Sports in Dallas

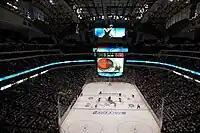
Dallas Stars at the American Airlines Center.

The Dallas Stars of the National Hockey League (NHL) have played in Dallas since 1993. The franchise originated in 1967 in Minneapolis, Minnesota, as the Minnesota North Stars, and moved to Dallas after the 1992-93 season. The team plays its home games at the American Airlines Center, after playing originally at Reunion Arena. The Stars won the Stanley Cup in 1999, plus the Western Conference championship three times, two Presidents' Trophies as the top regular season team in the NHL, and eight division titles. The team helped popularize hockey in the region, that in 1993 only had one sheet of ice in Valley Ranch in Irving, and by 2010 there were almost 30, used by tens of thousands of young players.